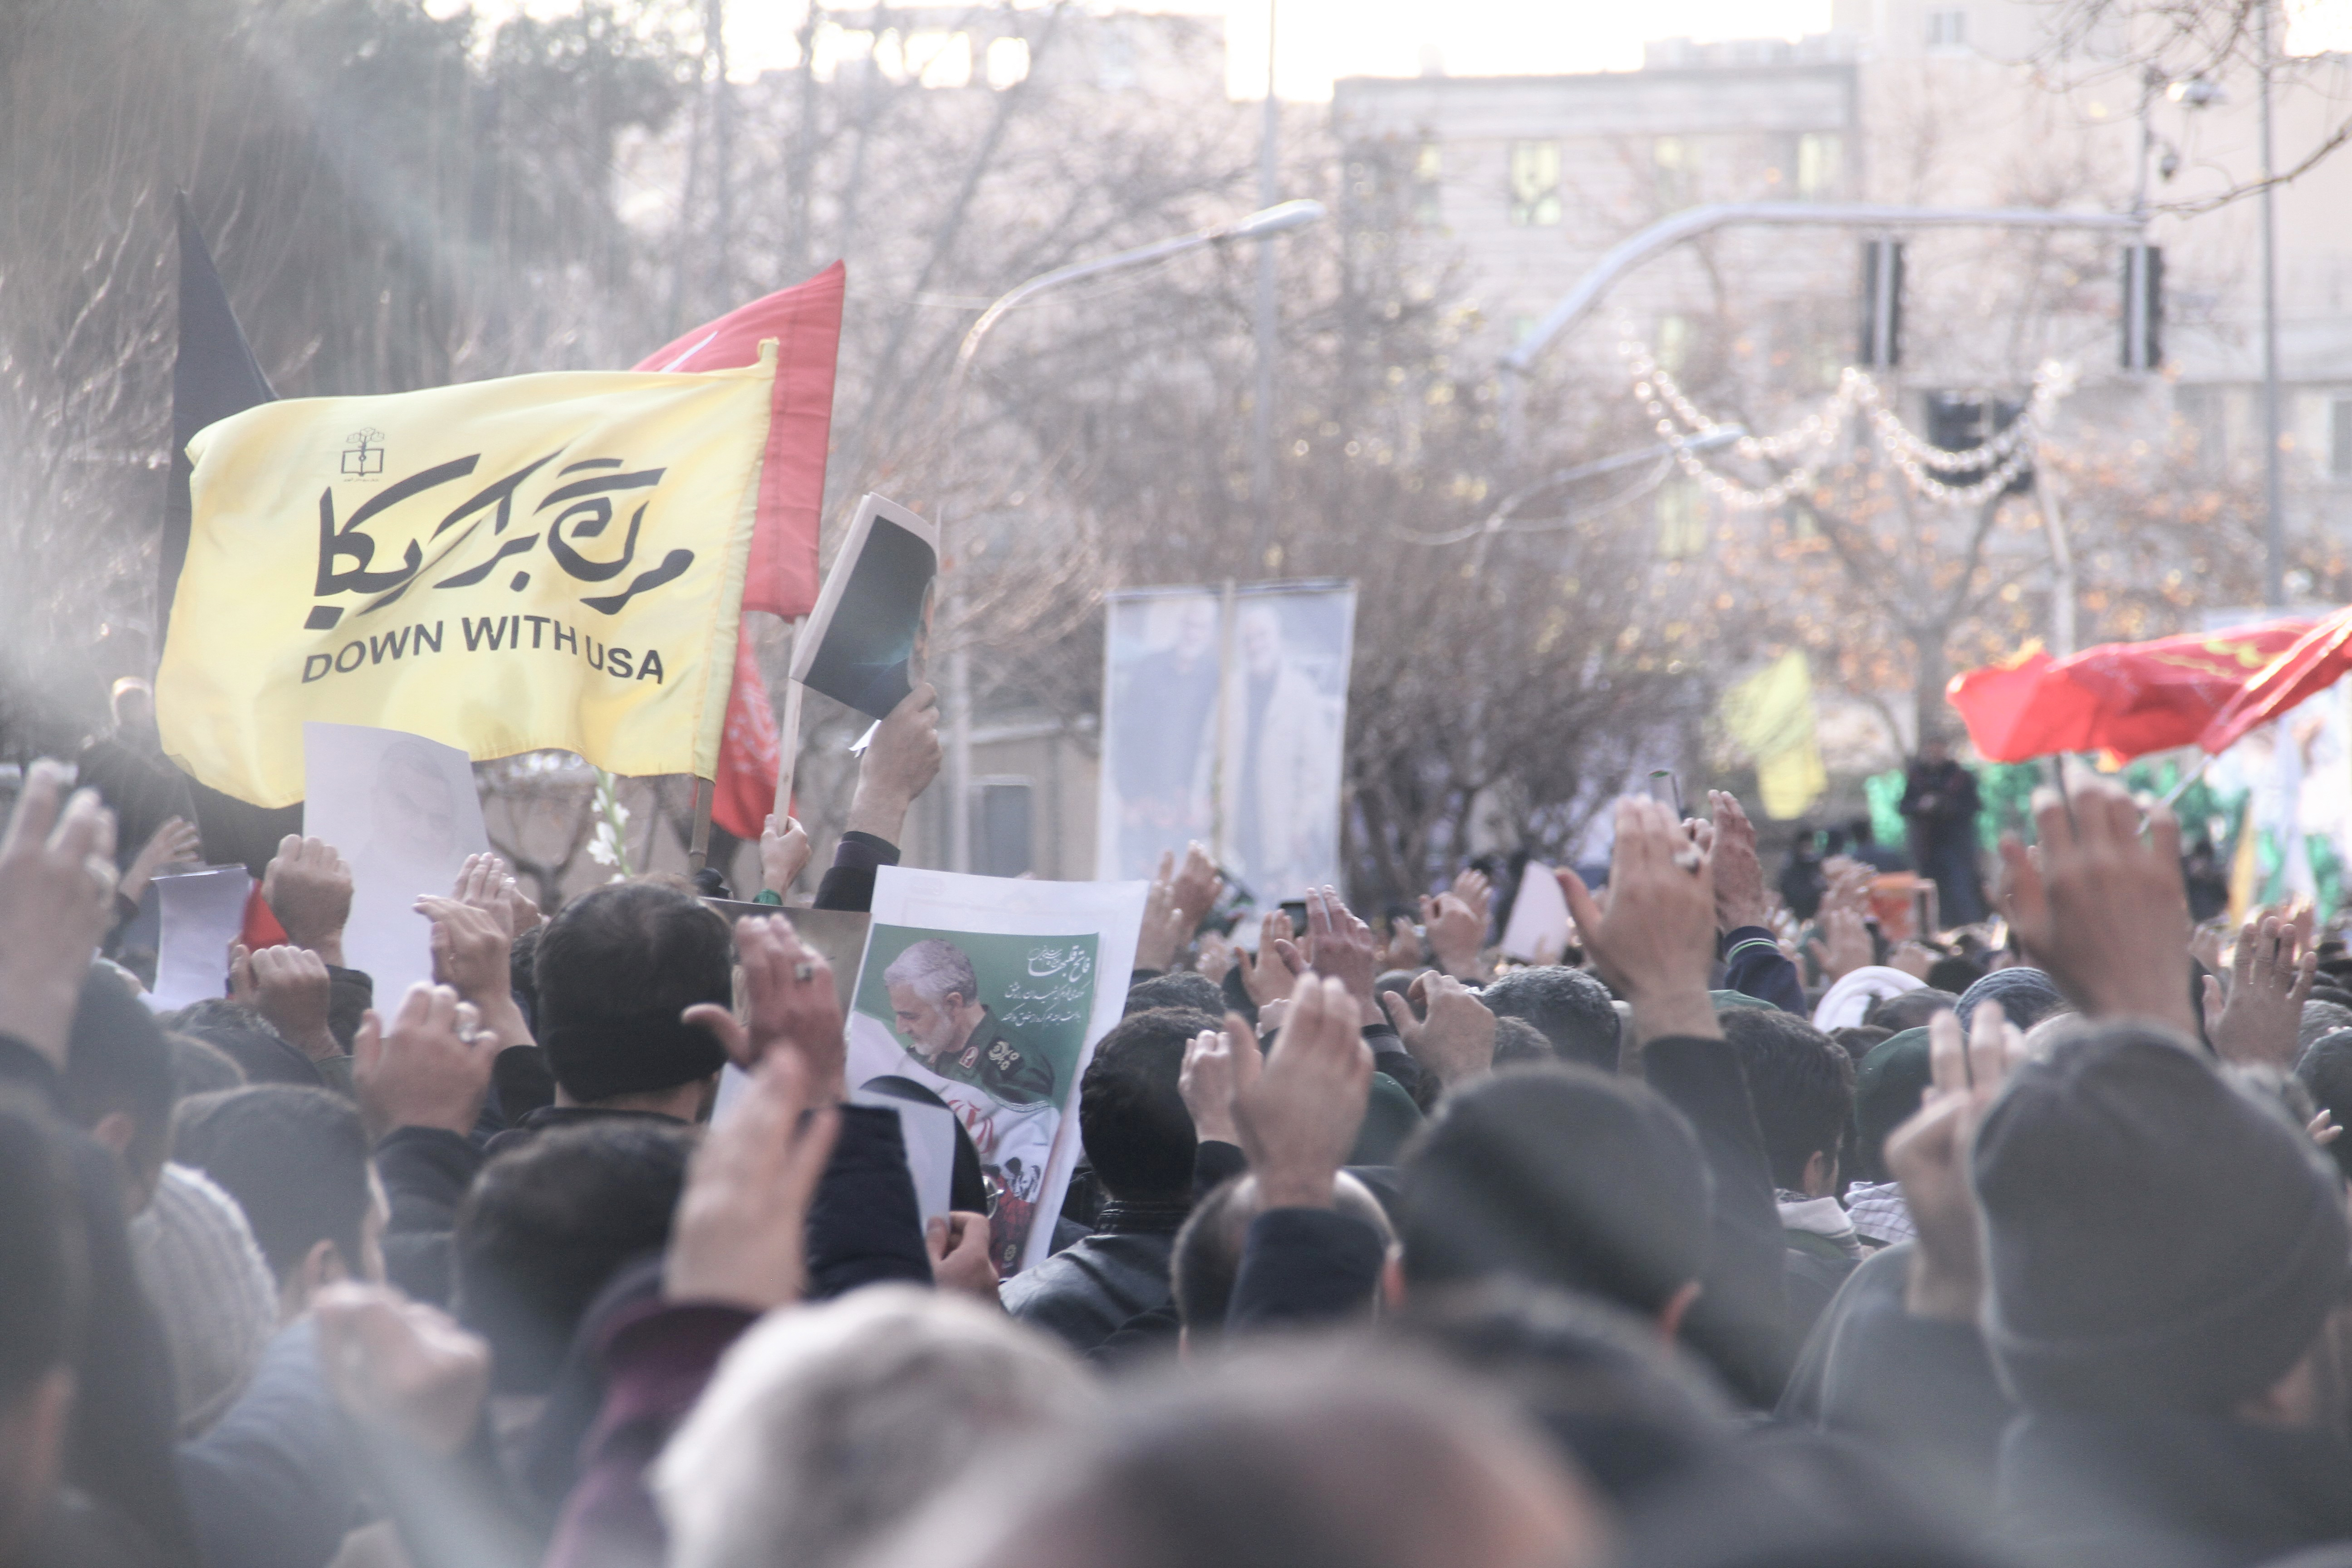
america, hell, newspaper, people, politic, politics, rally, trump, iran, flag, hands, down with, crowd, protest, rebellion, demonstration, event, public event, fan